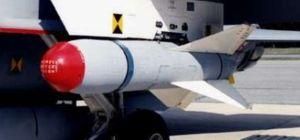
Le AGM-62 Walleye était une bombe guidée par télévision. Fabriquée par Martin Marietta, elle fut mise en service par les forces armées des États-Unis dans les années 1960. La plupart embarquaient une ogive d'explosif à haute efficacité pesant 113 kg et quelques-unes embarquaient une ogive W54. Le Walleye fut remplacé par l'AGM-65 Maverick.